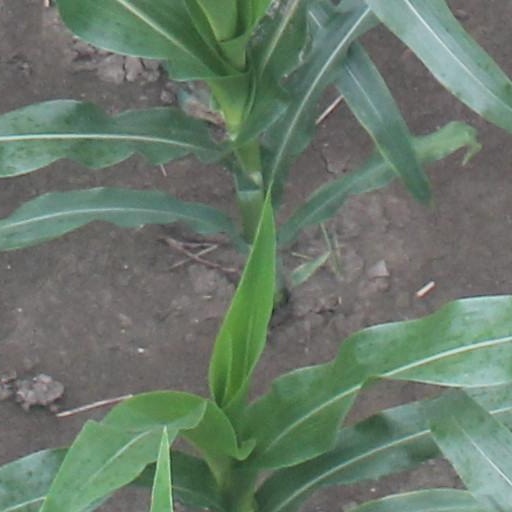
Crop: maize; corn